James Ready (beer)

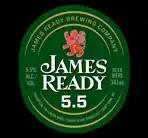
James Ready Brewing Co. Saint John, New Brunswick.

James Ready Brewing Co. is a Canadian beer brand brewed at Moosehead Breweries in Toronto, Montréal, and Saint John. The brand has five lagers, each with varying alcohol by volume. These five lagers (from lightest to darkest) are: